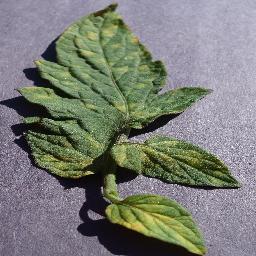
Label: Tomato___Leaf_Mold